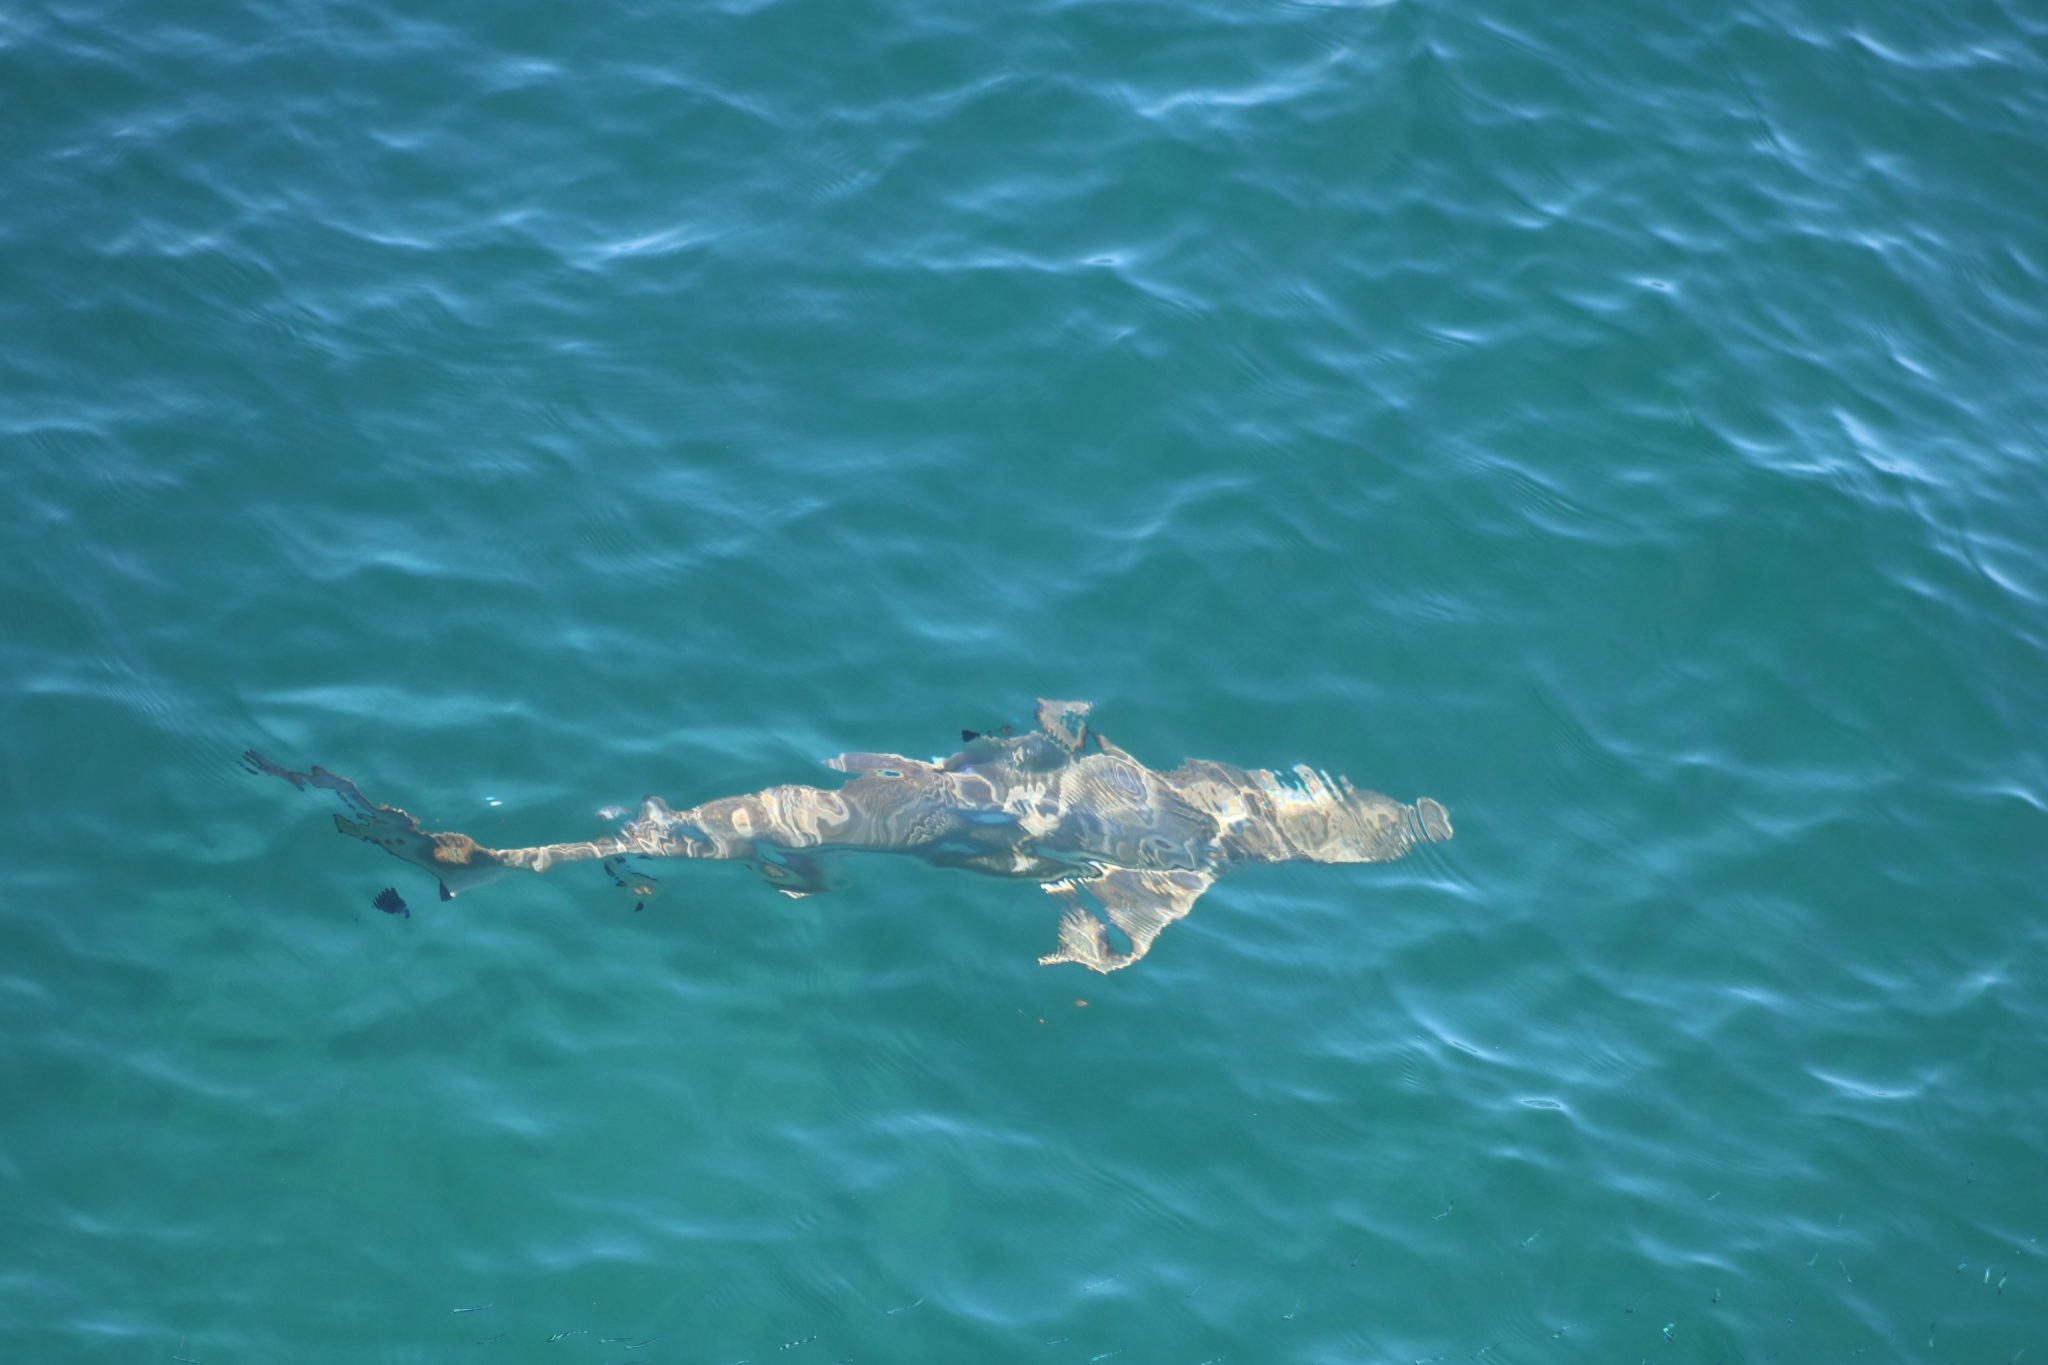
Carcharhinus melanopterus (Blacktip Reef Shark)